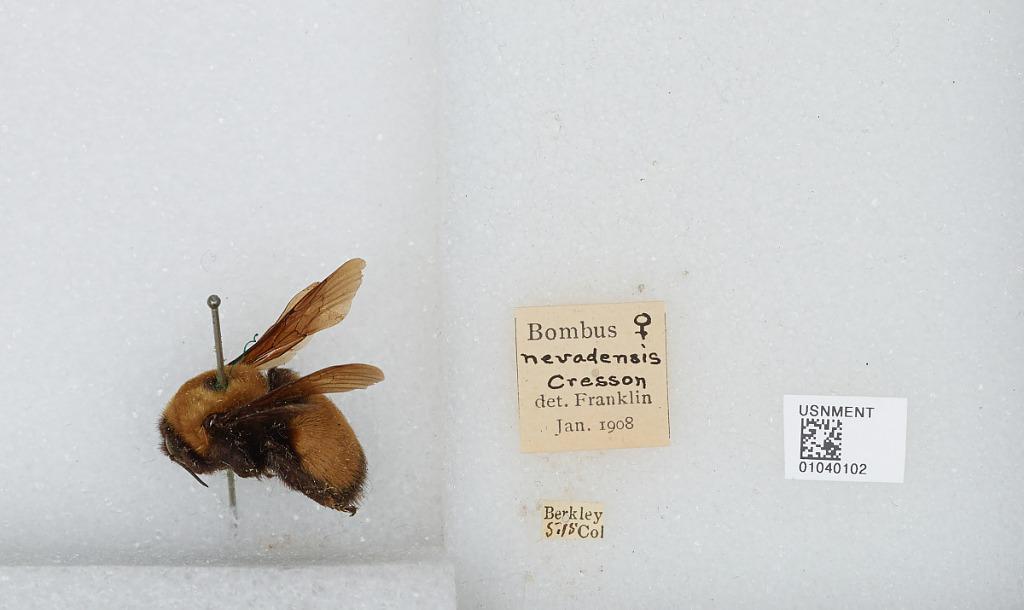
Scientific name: Bombus (Bombus) nevadensis Cresson
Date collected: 1915-5-
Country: United States
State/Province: Colorado
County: Adams
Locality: Berkley
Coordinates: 39.8044, -105.026
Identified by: Franklin